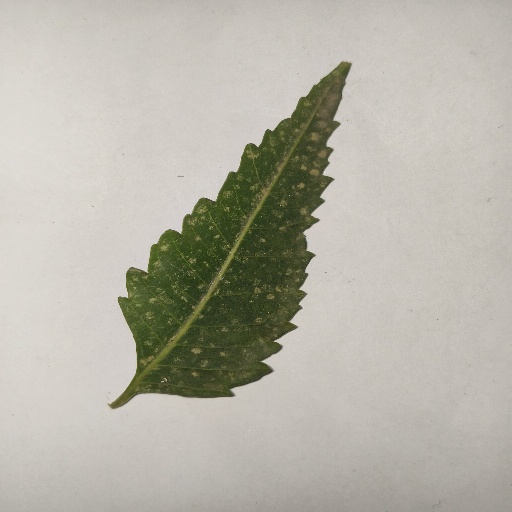
Species: Neem
Leaf condition: Powdery Mildew